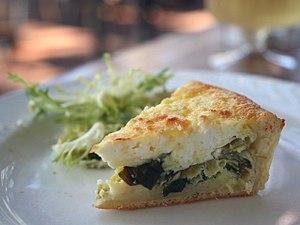
La flamiche est un type de tarte dans la cuisine traditionnelle de Belgique, du Nord de la France et de la Picardie. On en compte plusieurs parmi lesquelles :